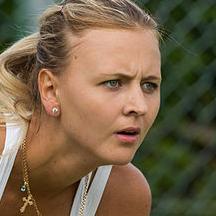
Age: 21